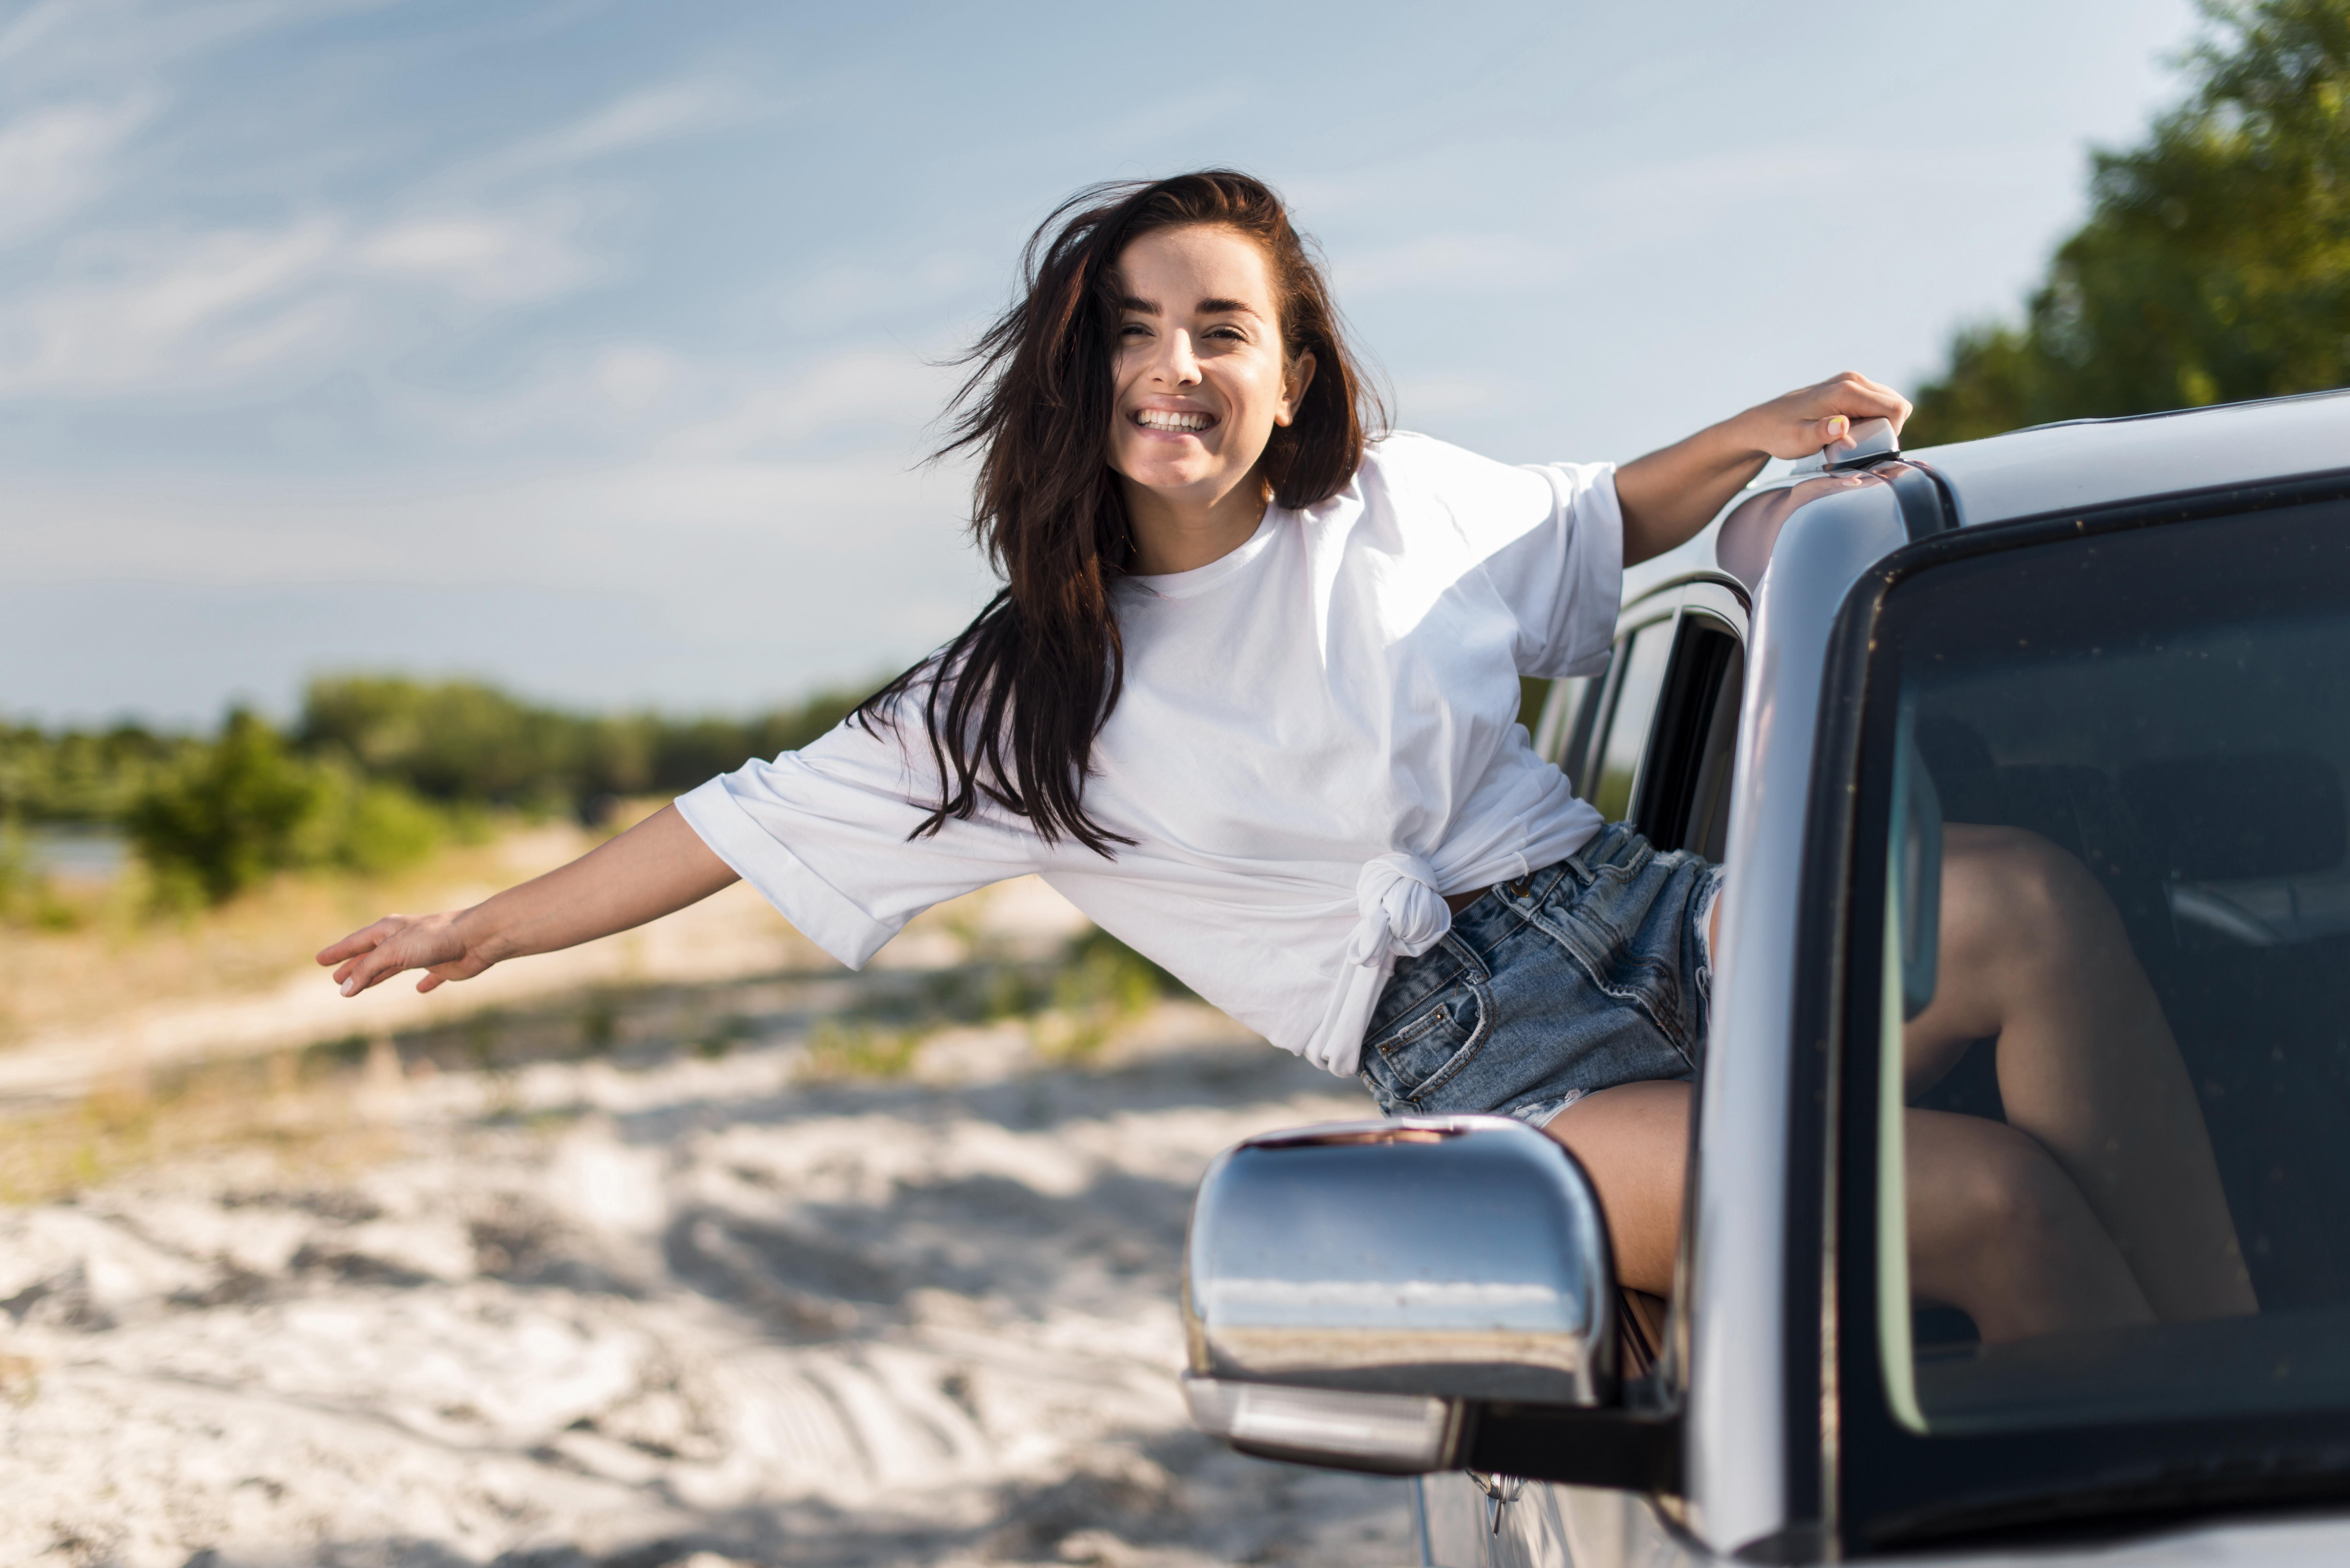
posing, elegance, confident, sexy, success, lady, cheerful, clothing, person, beauty, consultant, model, expression, happiness, beautiful, woman happy, charming, smile, caucasian, people, background, portrait, standing, blue, girl, corporate, businesswoman, good looking, looking, lifestyle, modern, style, female, attractive, adult, woman, young, happy, white, pretty, business, phone, mobile, technology, vacation, online, using, blue suit, park, by the lake, vehicle door, vehicle, car, fun, photography, automotive design, summer, auto part, landscape, travel, road trip, automotive exterior, automotive mirror, photo shoot, automotive window part, plant, road, family car, rear view mirror, long hair, off roading, leisure